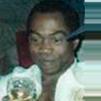
Age: 31